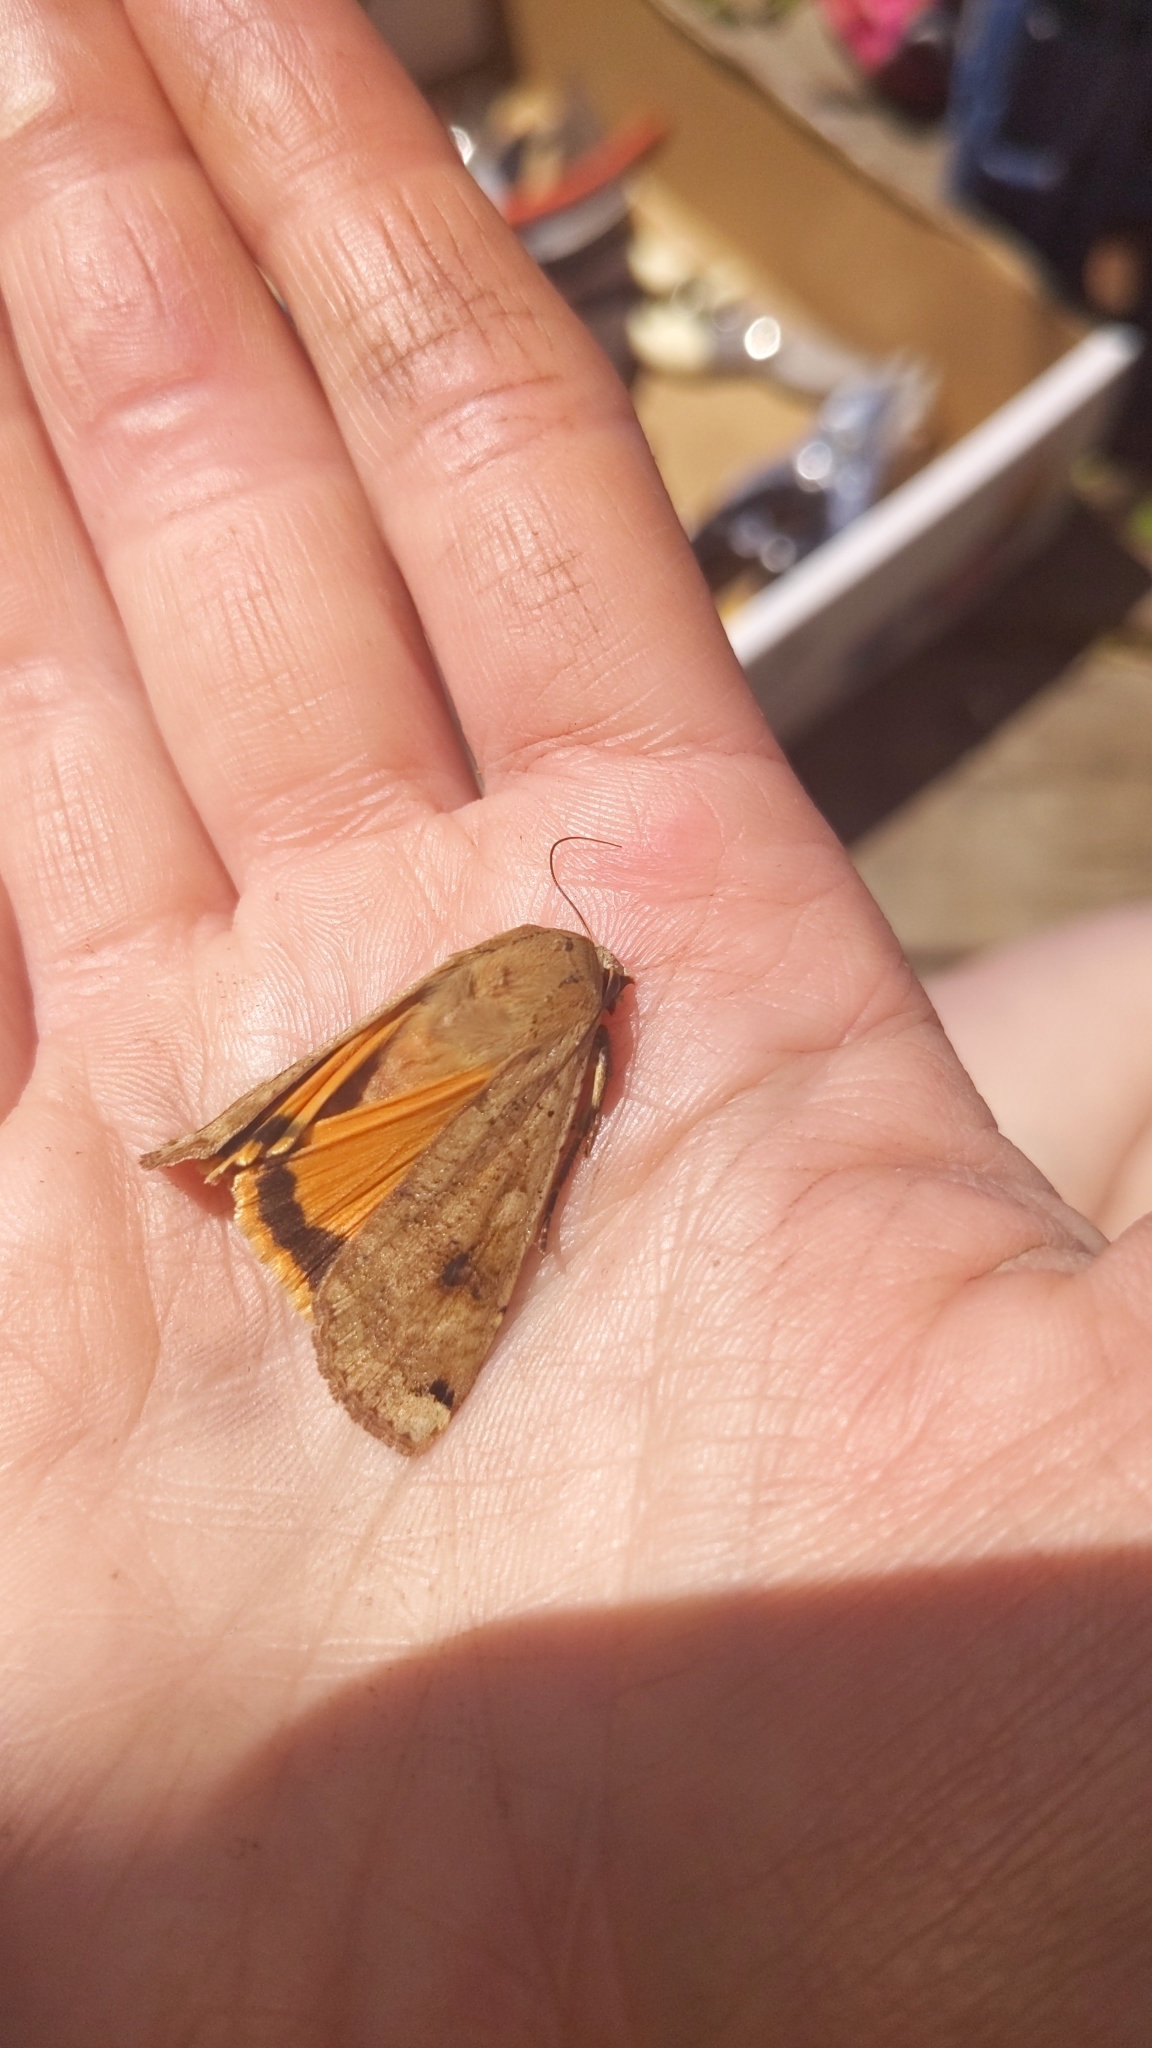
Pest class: cutworms